Riddes railway station

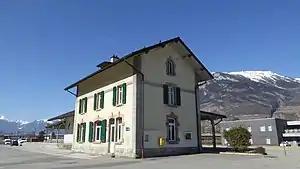
The station building in 2019

Riddes railway station is a railway station in the municipality of Riddes, in the Swiss canton of Valais. It is an intermediate stop on the Simplon line and is served by local trains only.